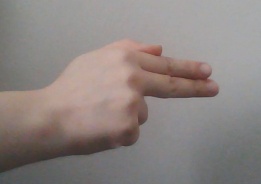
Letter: ghain